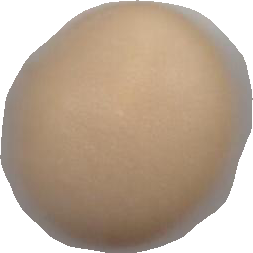
Variety: Grobogan